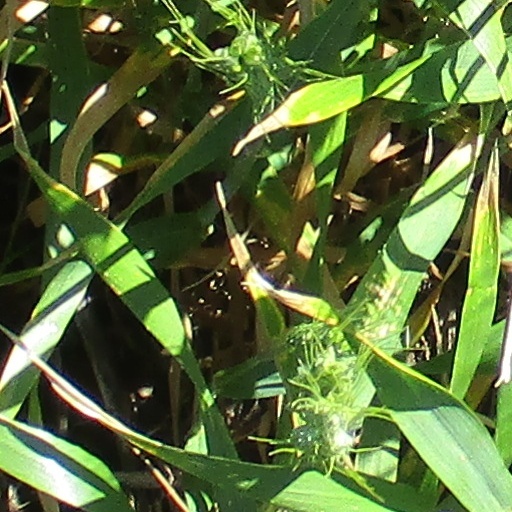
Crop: wheat